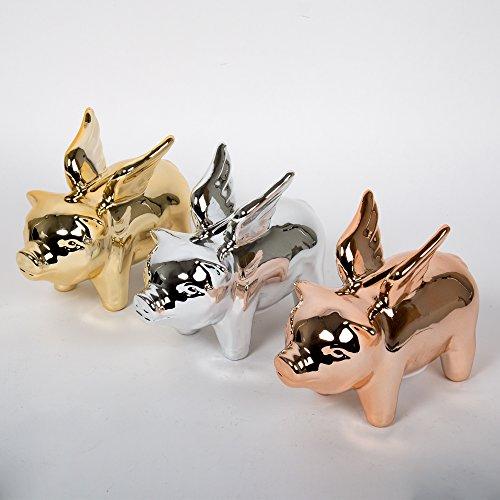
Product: CTG, Rose Gold Cute Flying Pig Ceramic Piggy Bank for Kids, 7 x 6 inches
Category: Toys & Games | Novelty & Gag Toys
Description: Measures 7L x 6H x 3W in dimensions.
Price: $16.99
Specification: ProductDimensions:7x3x6inches|ItemWeight:14.9ounces|ShippingWeight:14.9ounces(Viewshippingratesandpolicies)|Manufacturer:CTGBrands|ASIN:B07DFW3C44|Itemmodelnumber:65725